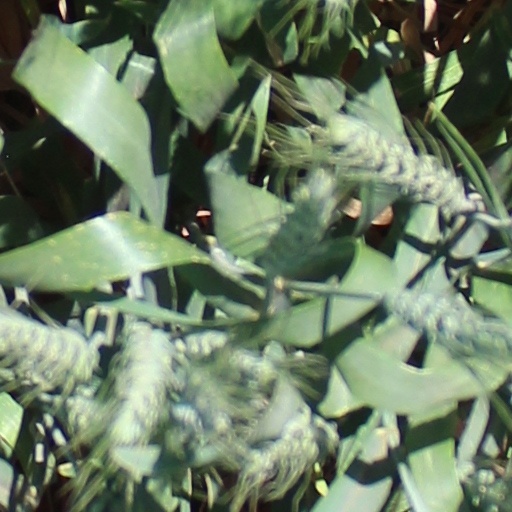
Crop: wheat